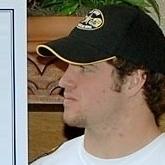
Age: 17